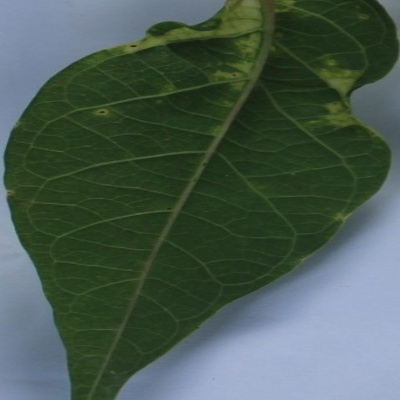
Crop: Cassava
Condition: mosaic